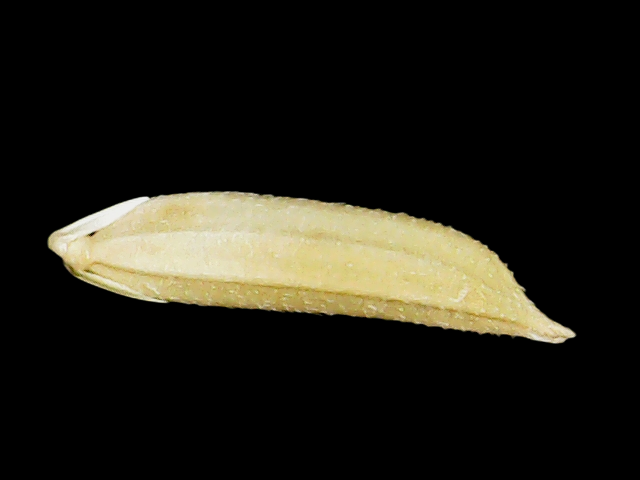
Rice variety: Binadhan25